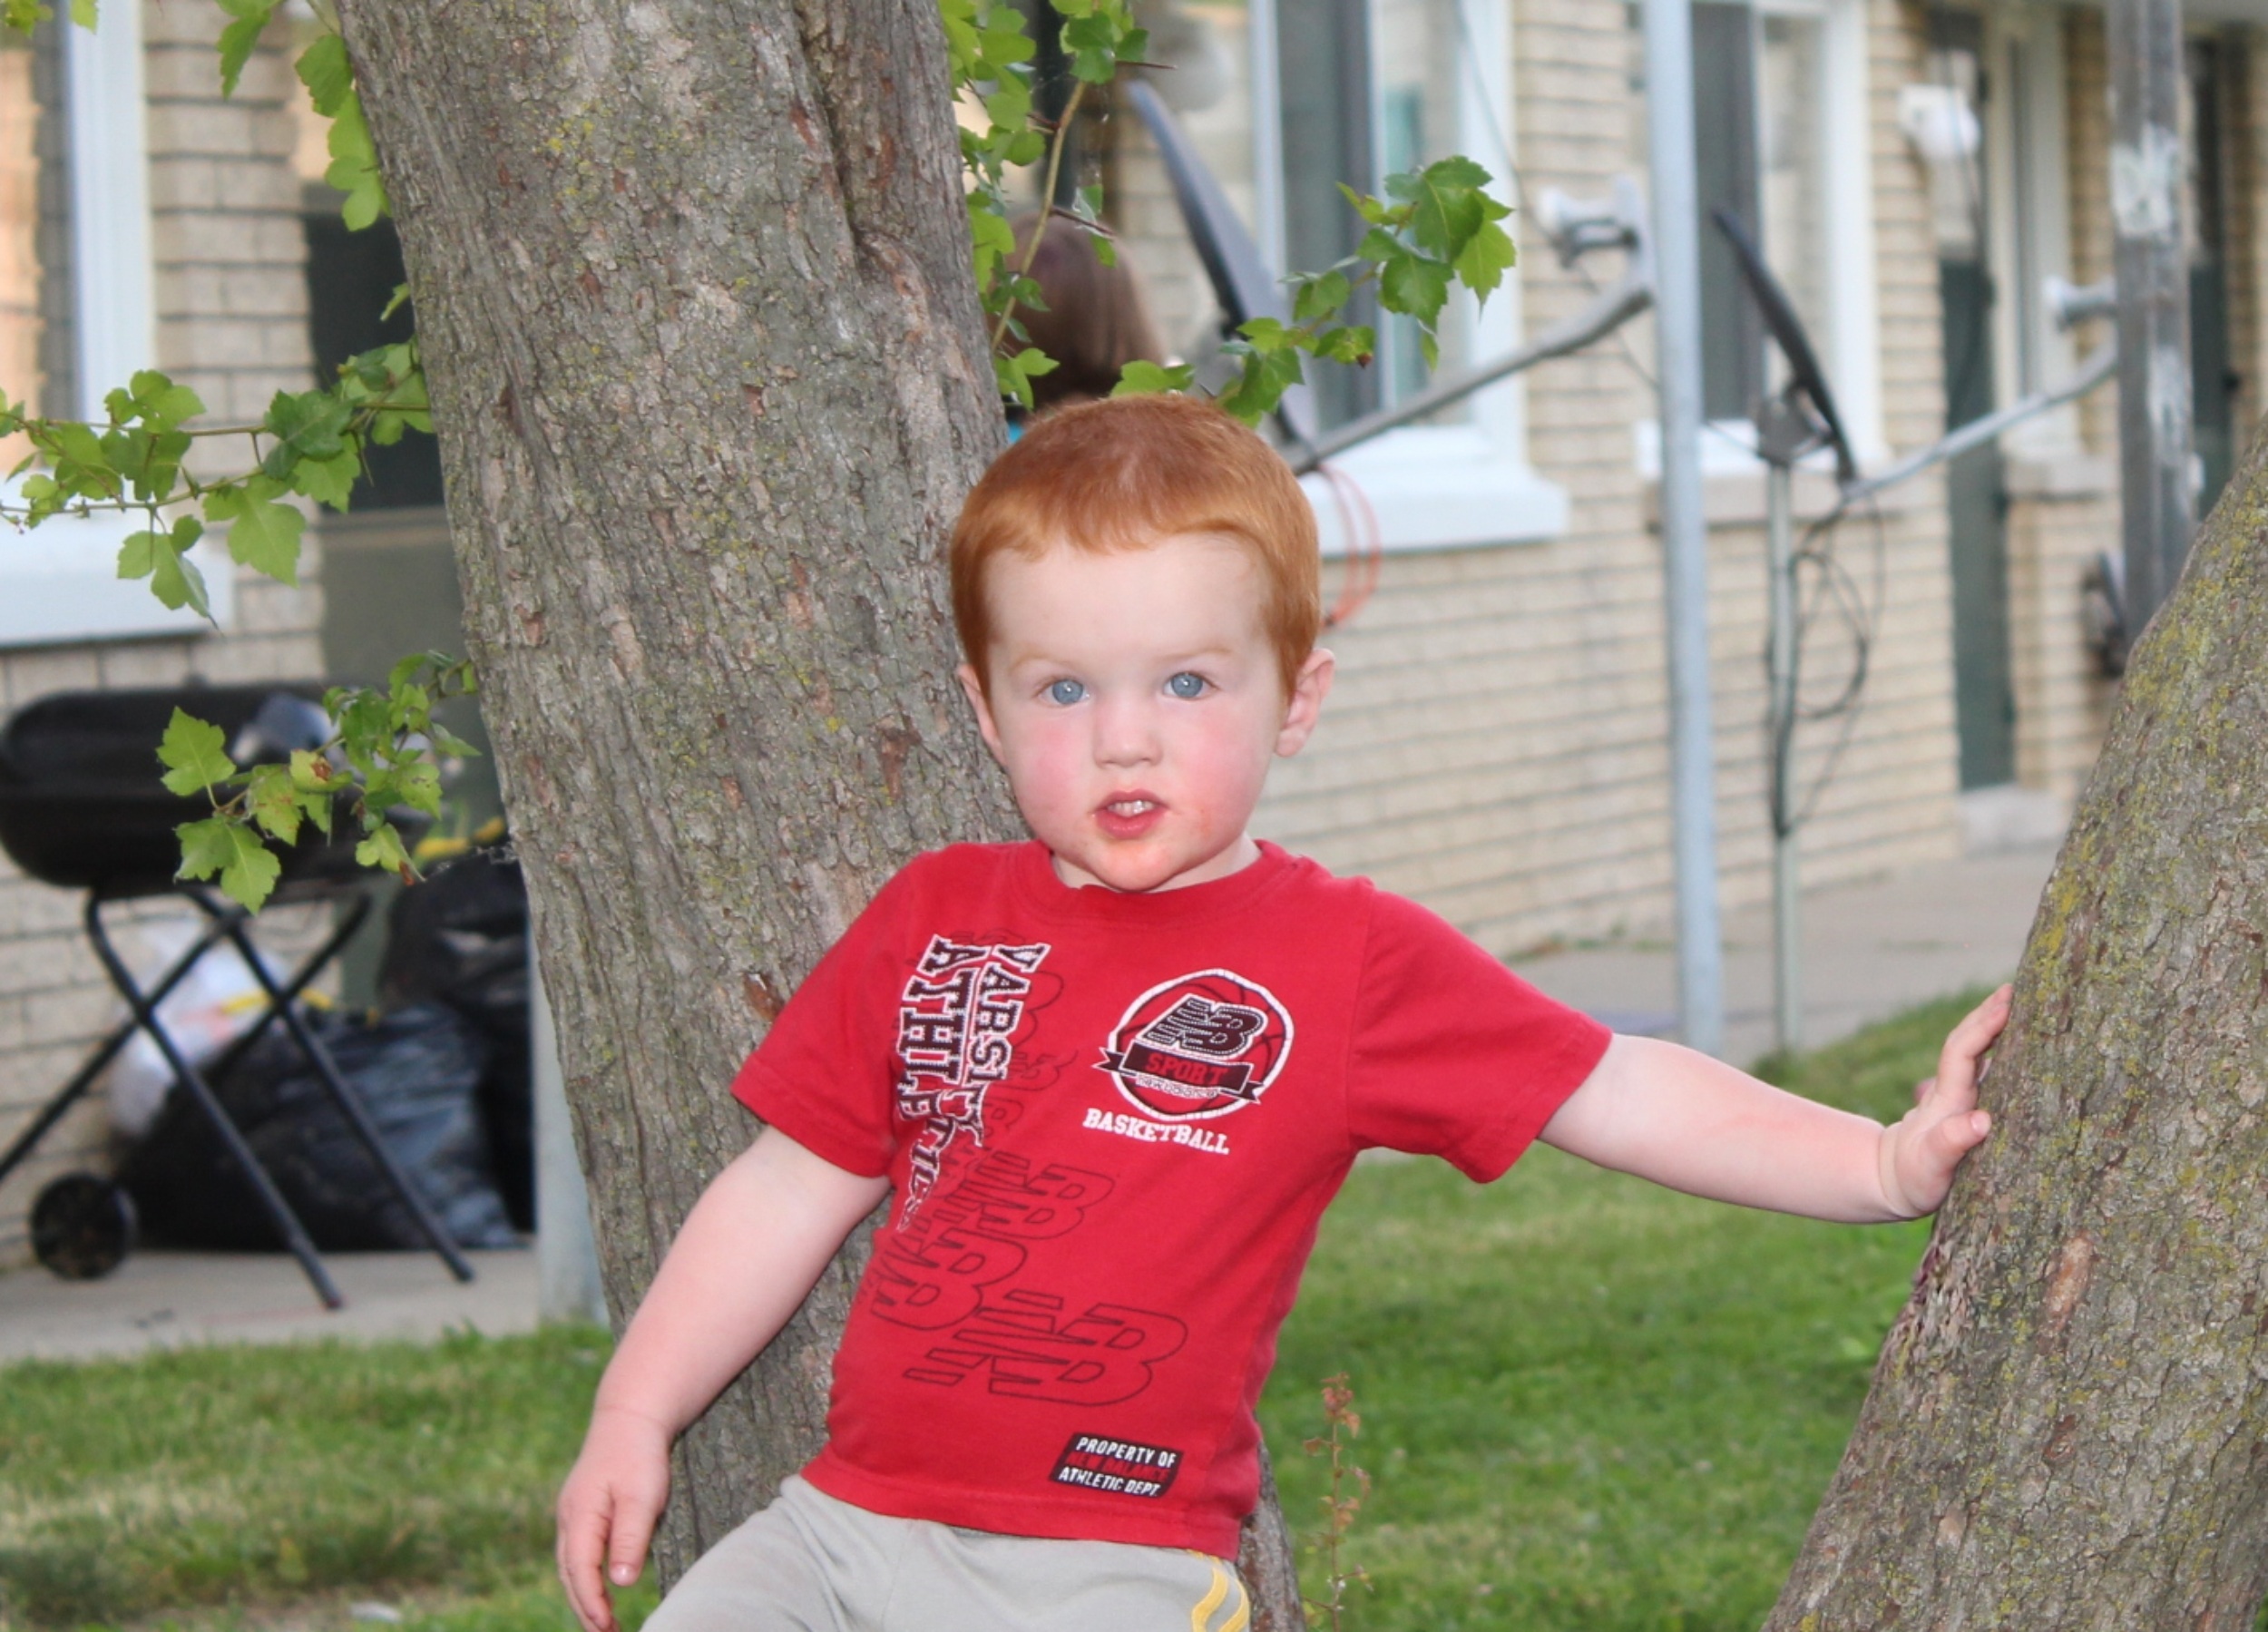
person, people, hair, play, boy, kid, cute, male, young, spring, red, youth, small, child, childhood, red hair, caucasian, face, family, eyes, fun, infant, toddler, little, expression, day, human positions